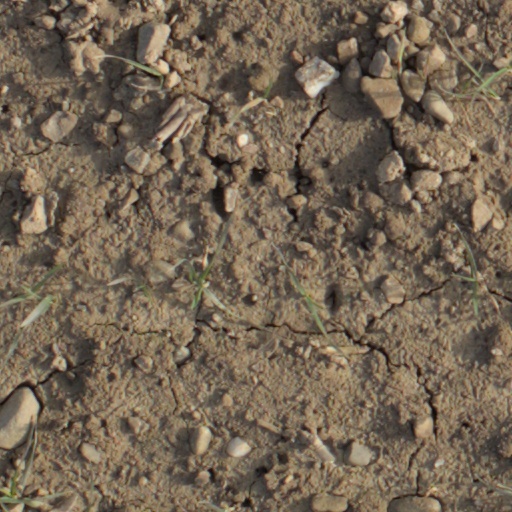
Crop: wheat